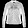
Label: Coat